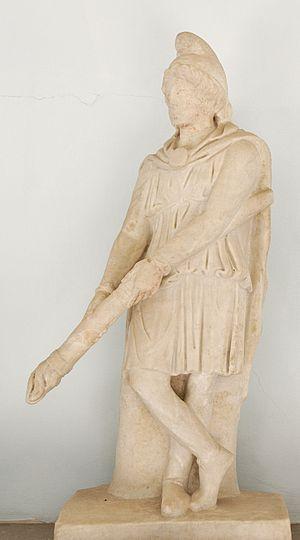
Cautopates, connu comme «
Les reliefs mithriaques de Jort sont des sculptures trouvées en 2011 dans la commune éponyme, département du Calvados, région Normandie, en France. La découverte a lieu de manière fortuite lors de travaux publics d'assainissement et les reliefs sont depuis lors conservés dans la mairie de la commune.